Poplars (Monet series)

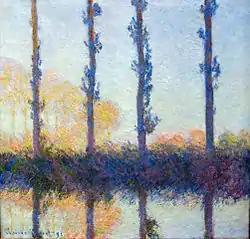
"The Four Trees," (Four Poplars on the Banks of the Epte River near Giverny), 1891, Metropolitan Museum of Art

The Poplars series paintings were made by Claude Monet in the summer and fall of 1891. The trees were in a marsh along the banks of the Epte River a few kilometers upstream from Monet's home and studio. To reach his floating painting studio that was moored in place he went by small boat up the nearby waterway to where it joined the mainstream. The trees were along the riverside in single file, following along an S-curve.